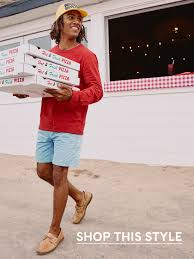
Label: Boat